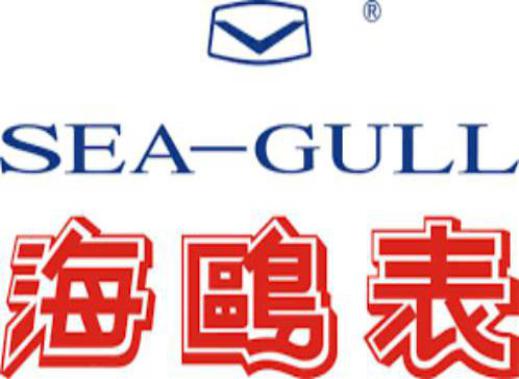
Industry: Clothes